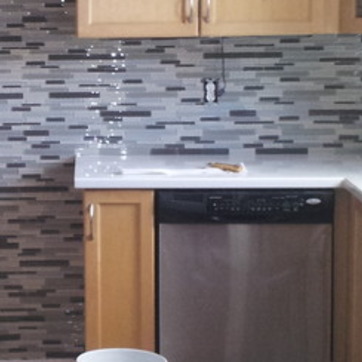
Material: polishedstone